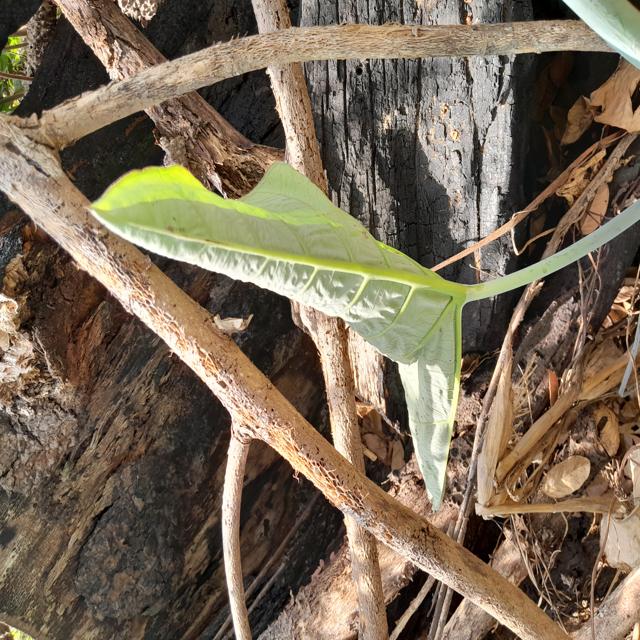
Label: Healthy